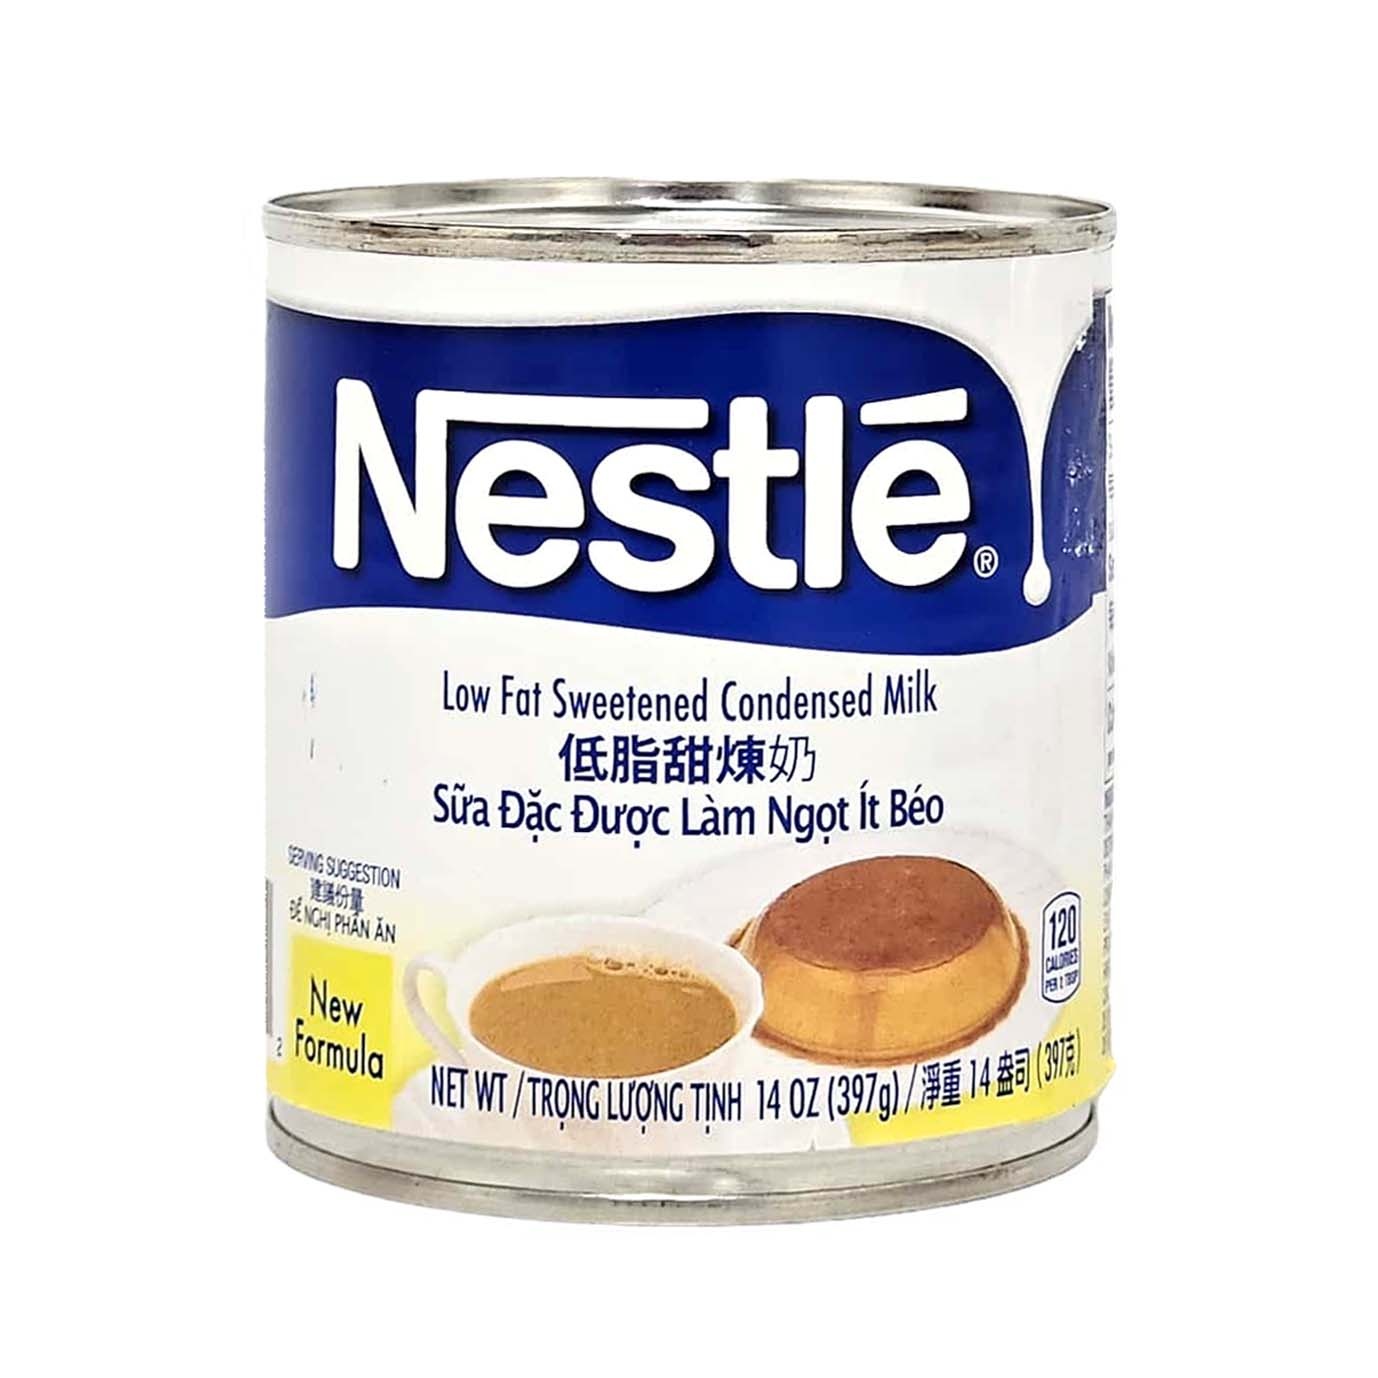
Nestle Sweetened Condensed Milk 14oz
Brand: Nestle
Category: Food, Beverages & Tobacco > Food Items > Condiments & Sauces > Dessert Toppings > Ice Cream Syrup